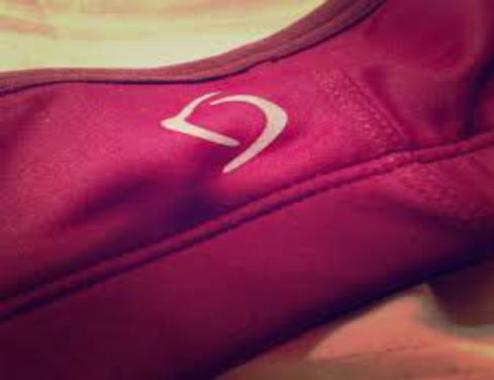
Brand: moving comfort-1
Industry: Clothes